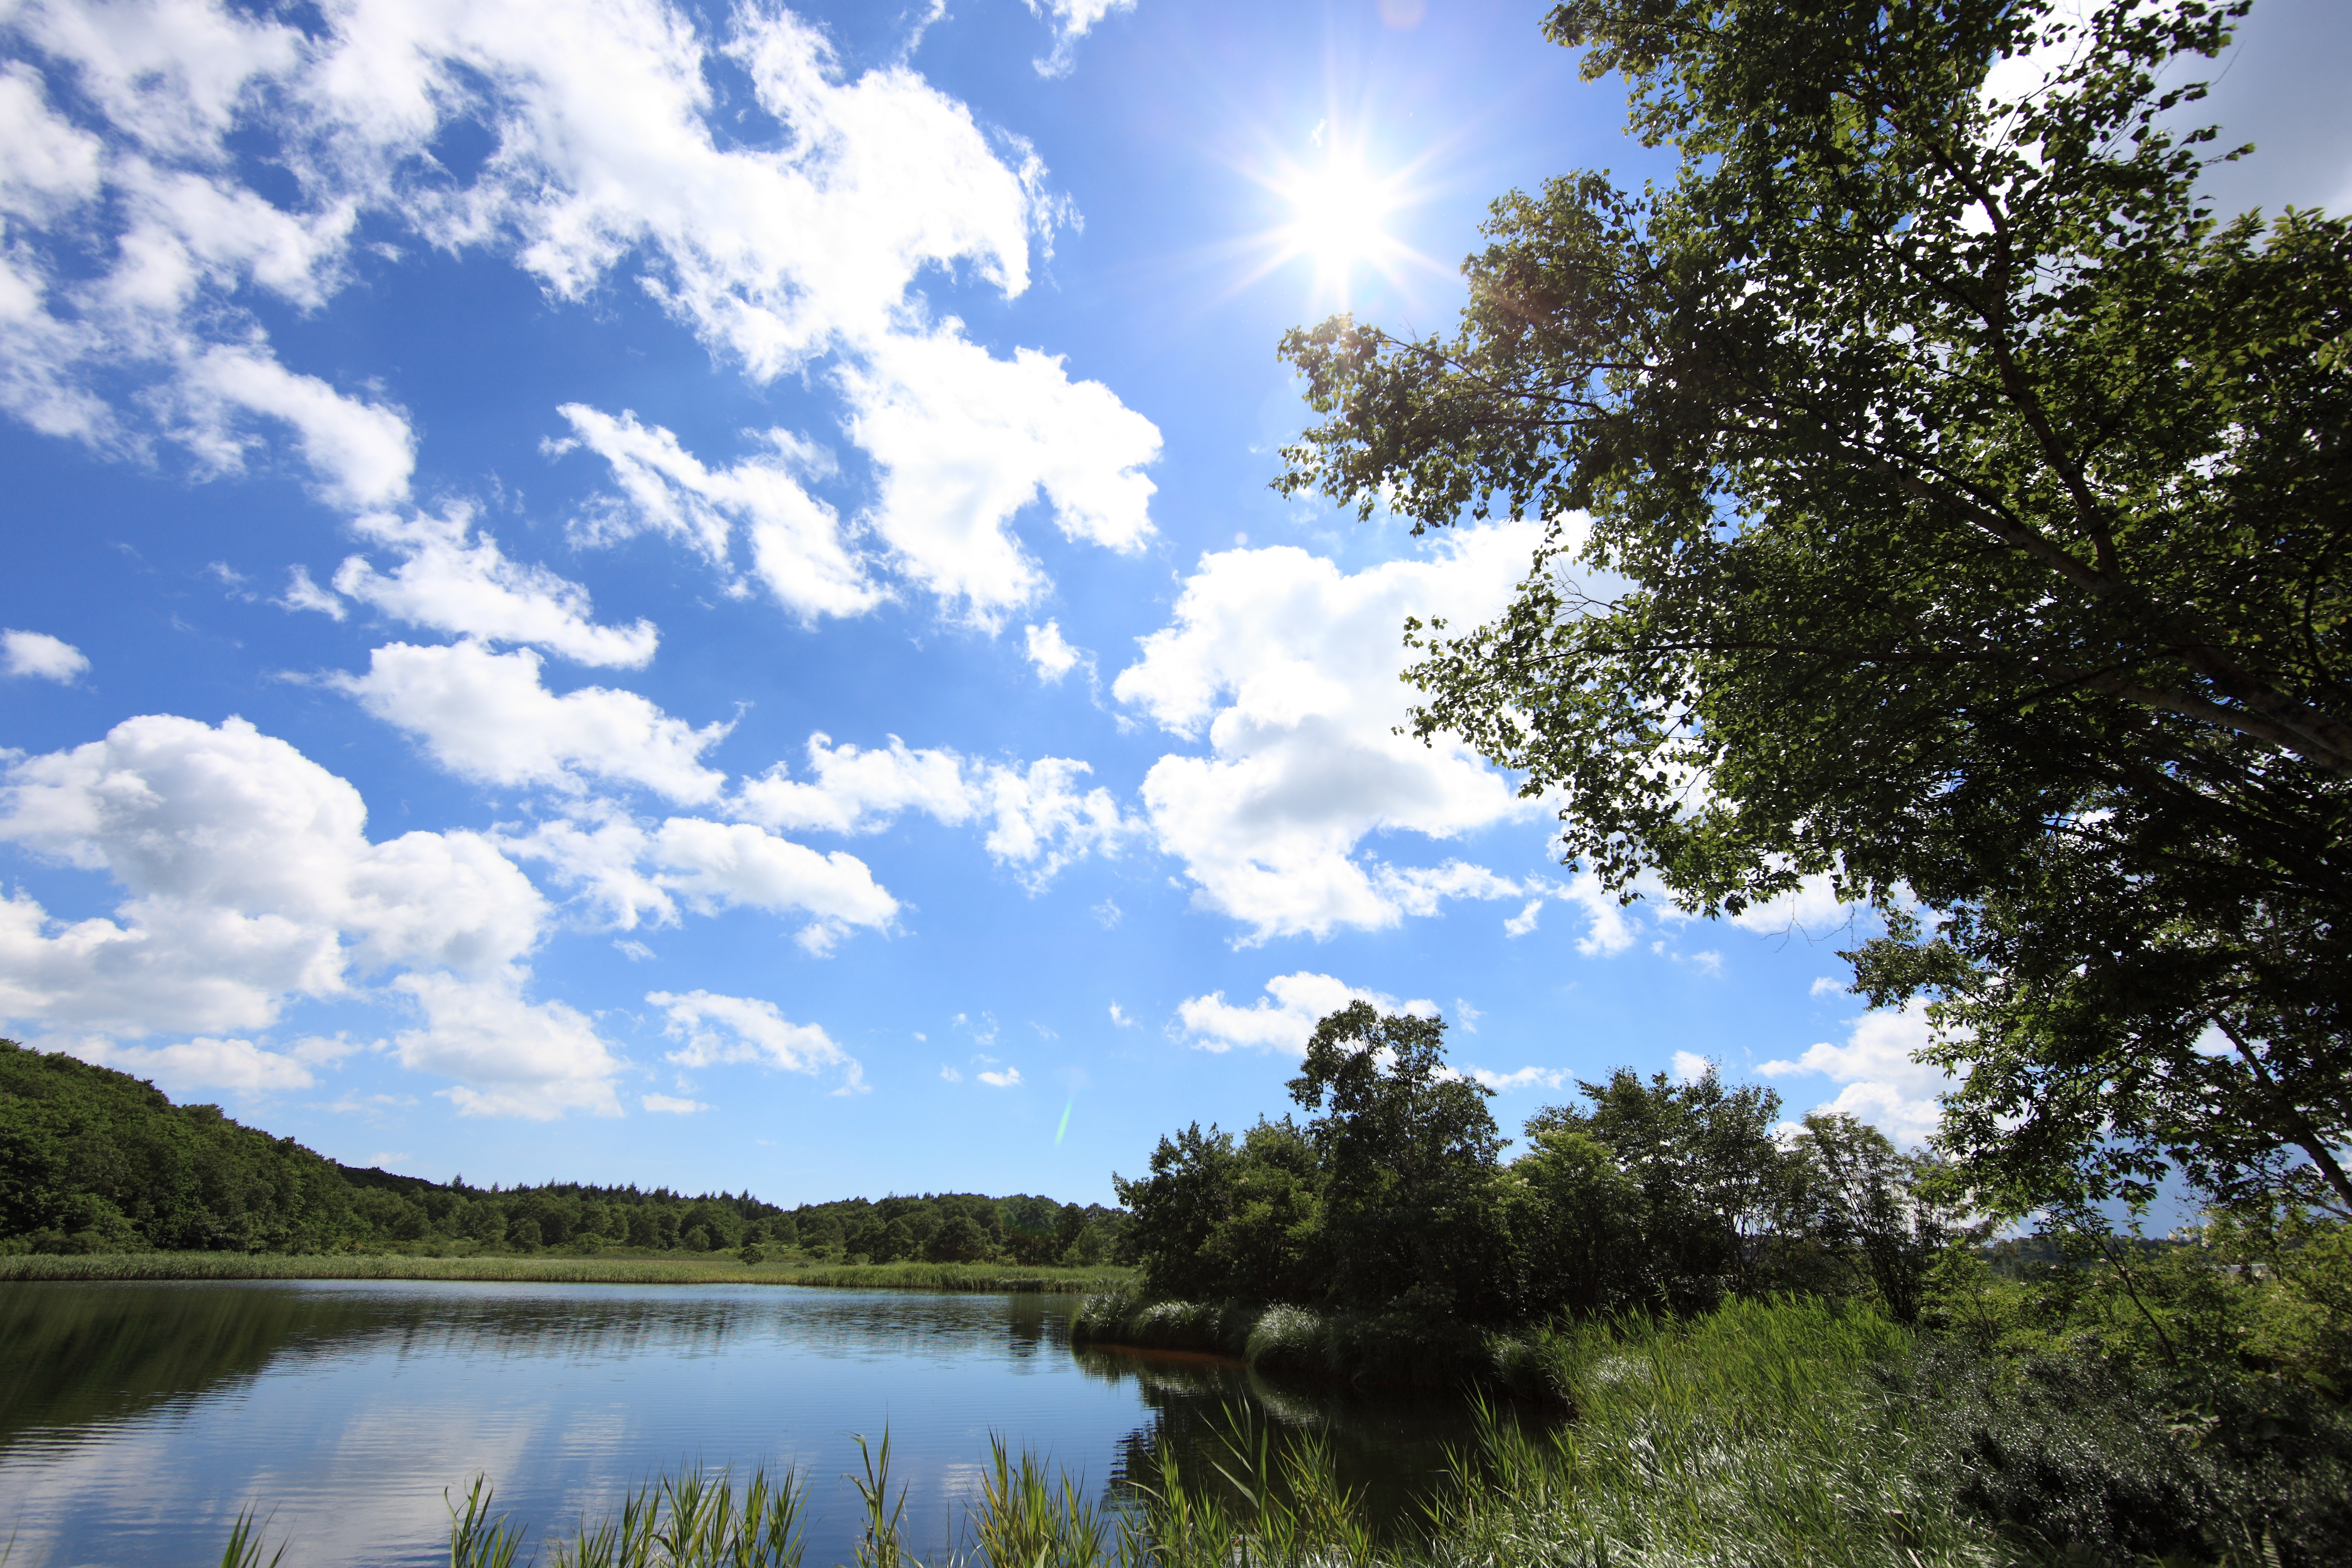
landscape, tree, nature, swamp, cloud, sky, meadow, sunlight, lake, river, reflection, high, reservoir, cool image, 5d, hires, habitat, markii, ecosystem, hi, res, resolution, iwate, hachimantai, gozaishonuma, woody plant